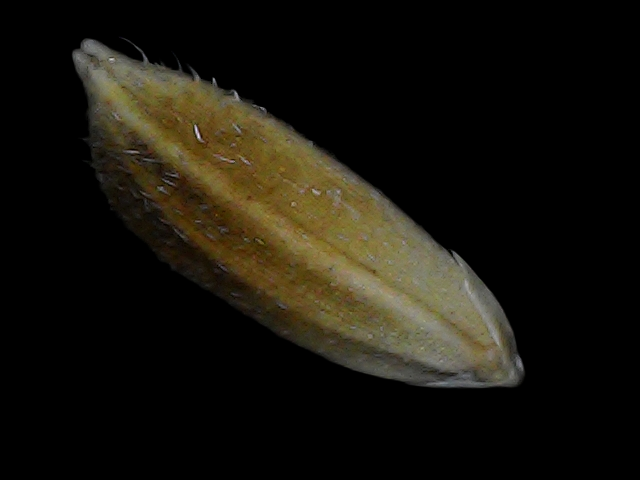
Rice variety: Bd91